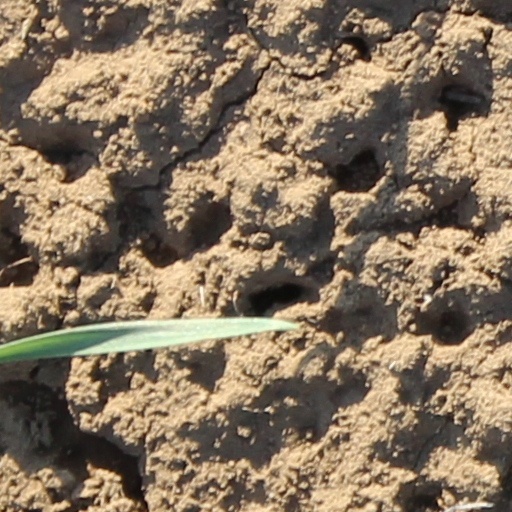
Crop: wheat